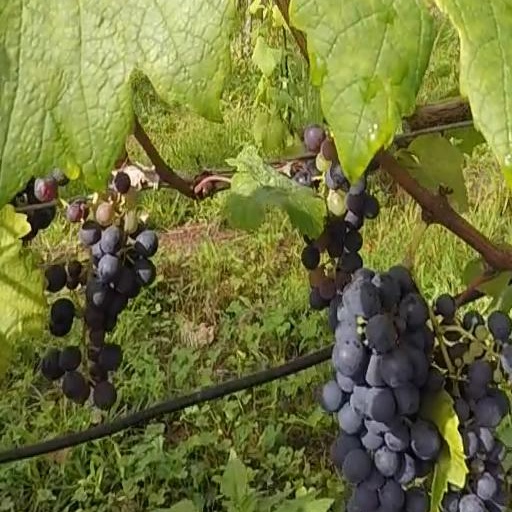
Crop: grape